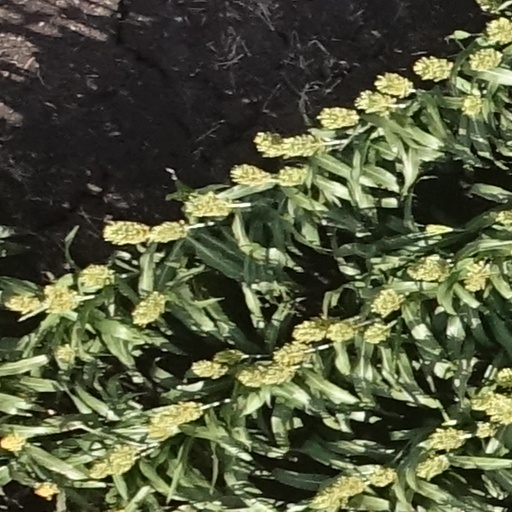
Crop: sorghum